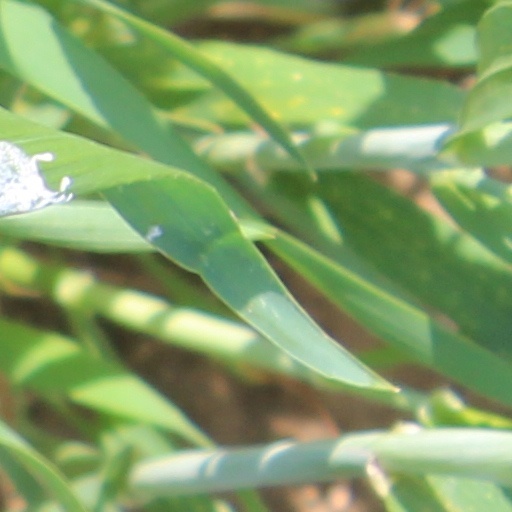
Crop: wheat